Cruis'n USA

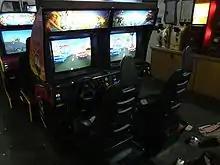
Arcade version

In early 1994, Nintendo signed a licensing agreement with WMS Industries, Midway's parent company, which allowed Midway to release two arcade games advertised as the first version of Ultra 64 hardware and formed a joint venture named "Williams/Nintendo" to port those two games to its consoles. Nintendo wanted an arcade racing game to compete against Sega's racing game "Daytona USA" and Namco's "Ridge Racer", both of which were successful at the time. Eugene Jarvis, who had developed "Defender" (1981) and "" (1982) for Williams Electronics, served as lead developer. Jarvis pitched a racing game concept to Williams and Nintendo. Along with "Killer Instinct", created by Rare, the arcade original was showcased at the June 1994 Consumer Electronics Show as running on Ultra 64 branded arcade hardware, sharing the branding of Nintendo's upcoming home console, codenamed Ultra 64. A few months later, Nintendo of America chairman Howard Lincoln admitted that "Cruisin' USA" was actually programmed before the MIPS CPU based console version of Ultra 64 development tools were available from Silicon Graphics, and that even at this point Rare was the only development company to have access to these development tools. The "Cruis'n USA" cabinet shown at the Consumer Electronics Show was actually running on a modified JAMMA board. "Cruis'n USA" runs on a Midway V-Unit, which is very different from what would become the Silicon Graphics based Nintendo 64. The Midway V-unit consists of a 50 MHz TMS32031 CPU, a 10 MHz ADSP-2115 DSP for sound, and a custom 3D chip that can render perspective-correct but unfiltered quads at a high resolution (512 × 400 pixels).